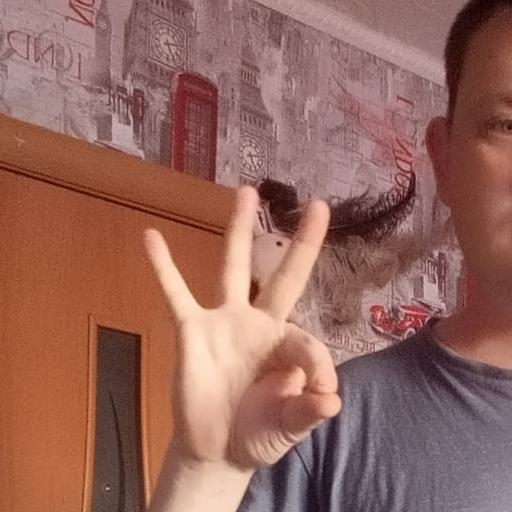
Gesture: ok